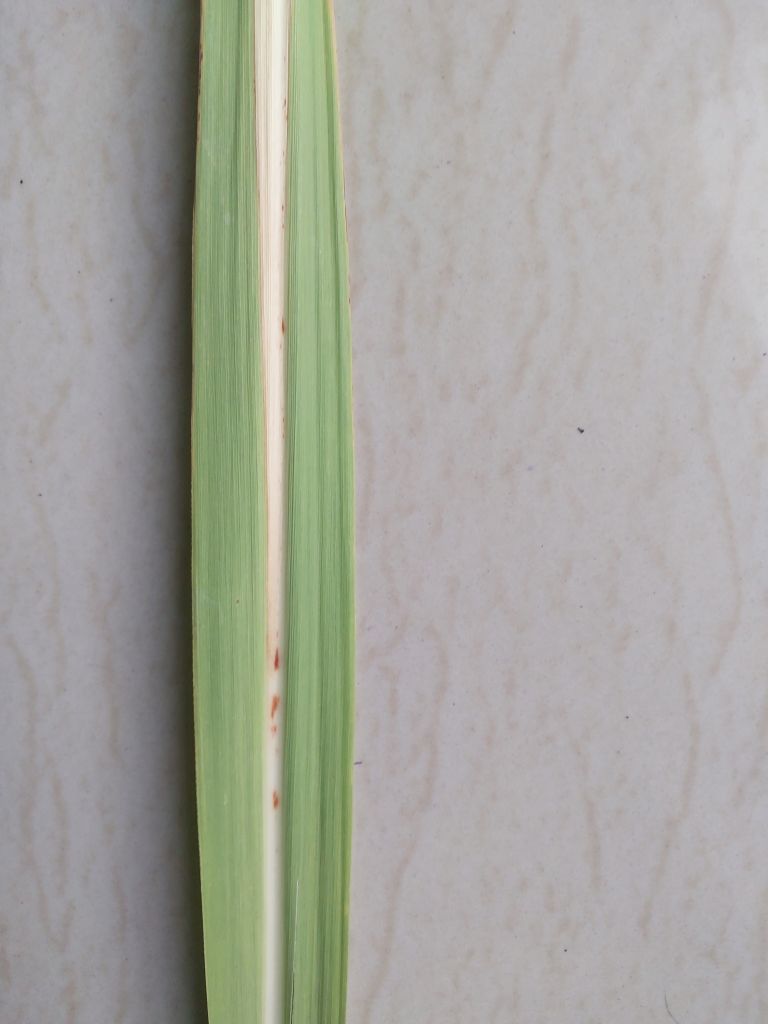
Label: Brown Spot